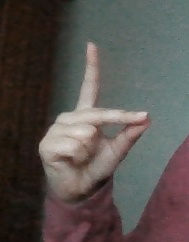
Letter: ta